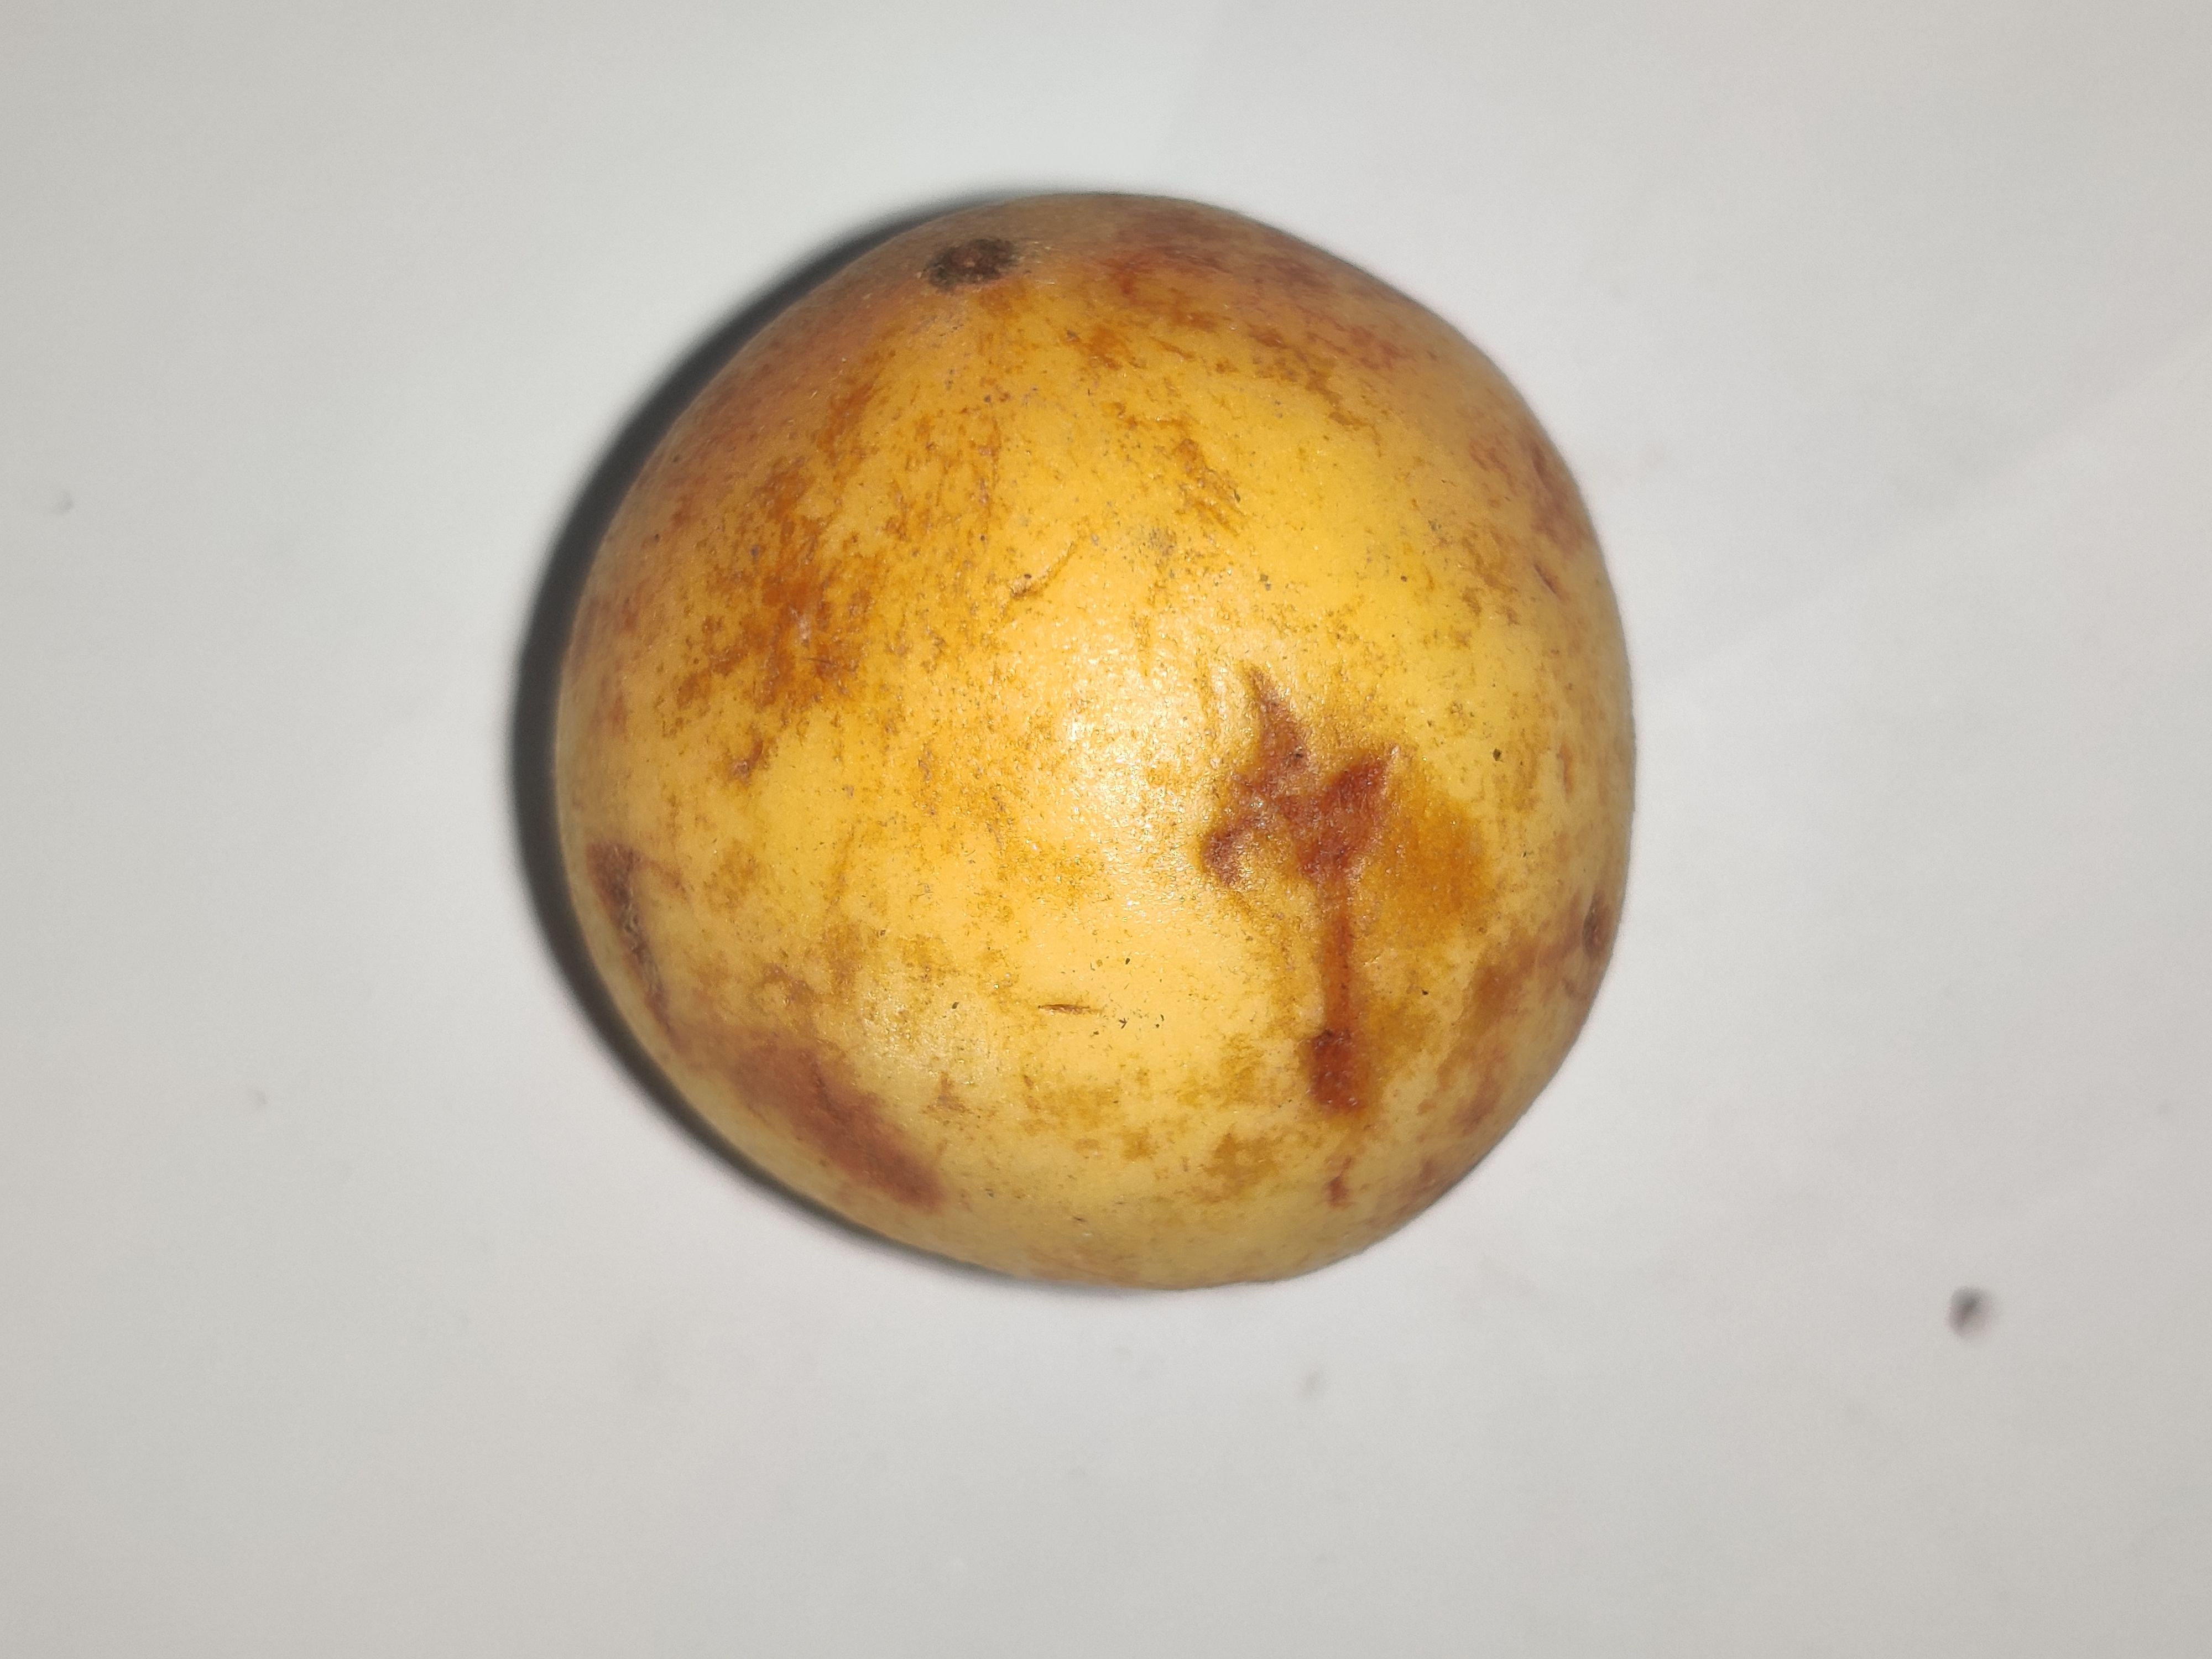
Fruit: burmese-grape
Grade: 2nd-grade